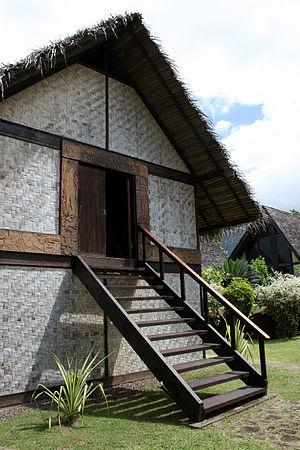
Pandanus est un genre de plantes tropicales appartenant à la famille des Pandanaceae. Ce genre comprend plus de 600 espèces réparties autour de la ceinture tropicale, de l'Afrique à l'Océanie dans des habitats variés.